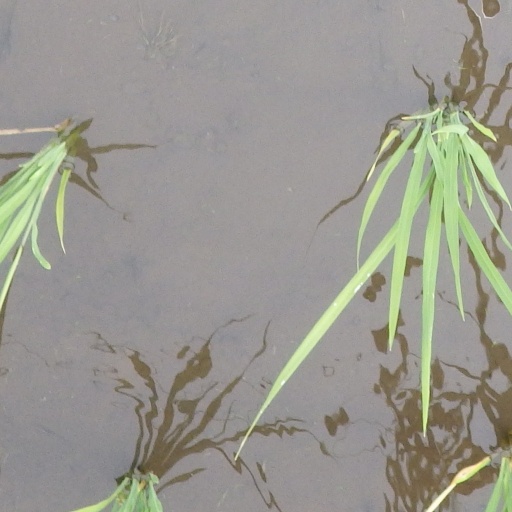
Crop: rice